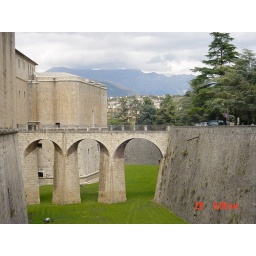
The bridge over the moat - between the massive star-shaped wall and the actual fort.